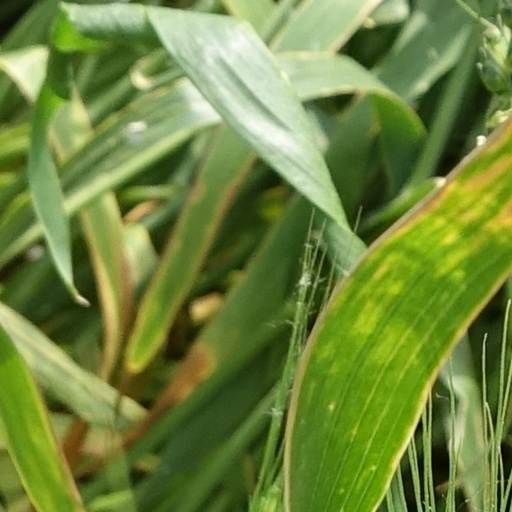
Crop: wheat